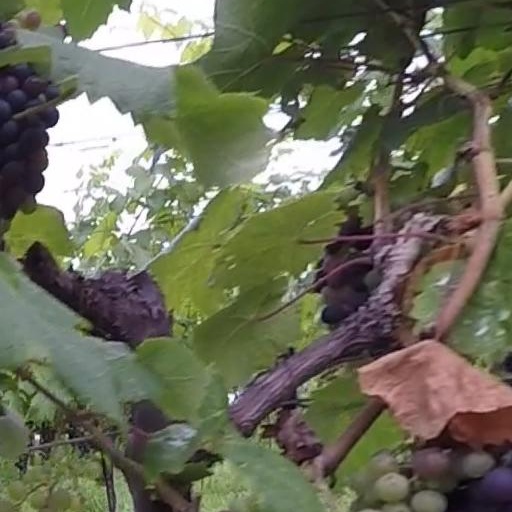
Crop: grape